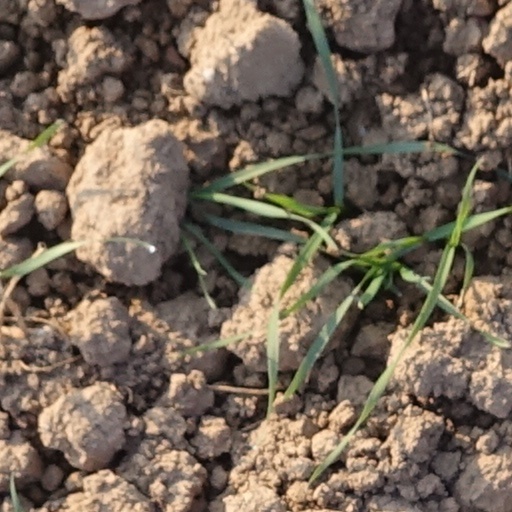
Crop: wheat